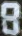
Number: 8